Osceola station

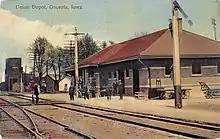
A 1908 postcard of the station

The Osceola station was built in 1907 by the Chicago, Burlington and Quincy Railroad (CB&Q), replacing an earlier wood station. Designed in the Prairie Style, the reddish-brown brick depot has a low slung, horizontal profile reinforced by the limestone water table and belt courses that wrap around the building. Originally a combination depot, the building contained freight and passenger areas under one roof. The ticket office retains many original features, such as ticket windows, wood benches and light fixtures.